NBL Canada Canadian of the Year Award

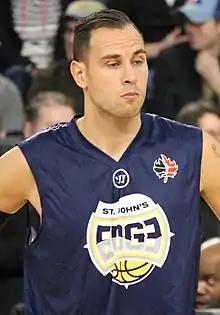
Carl English won the award in 2018.

The National Basketball League of Canada's Canadian of the Year Award is an annual National Basketball League of Canada (NBL) award given since the 2011–12 season. Three of the first four players to been named Canadian of the Year had competed with the Rainmen in that season.